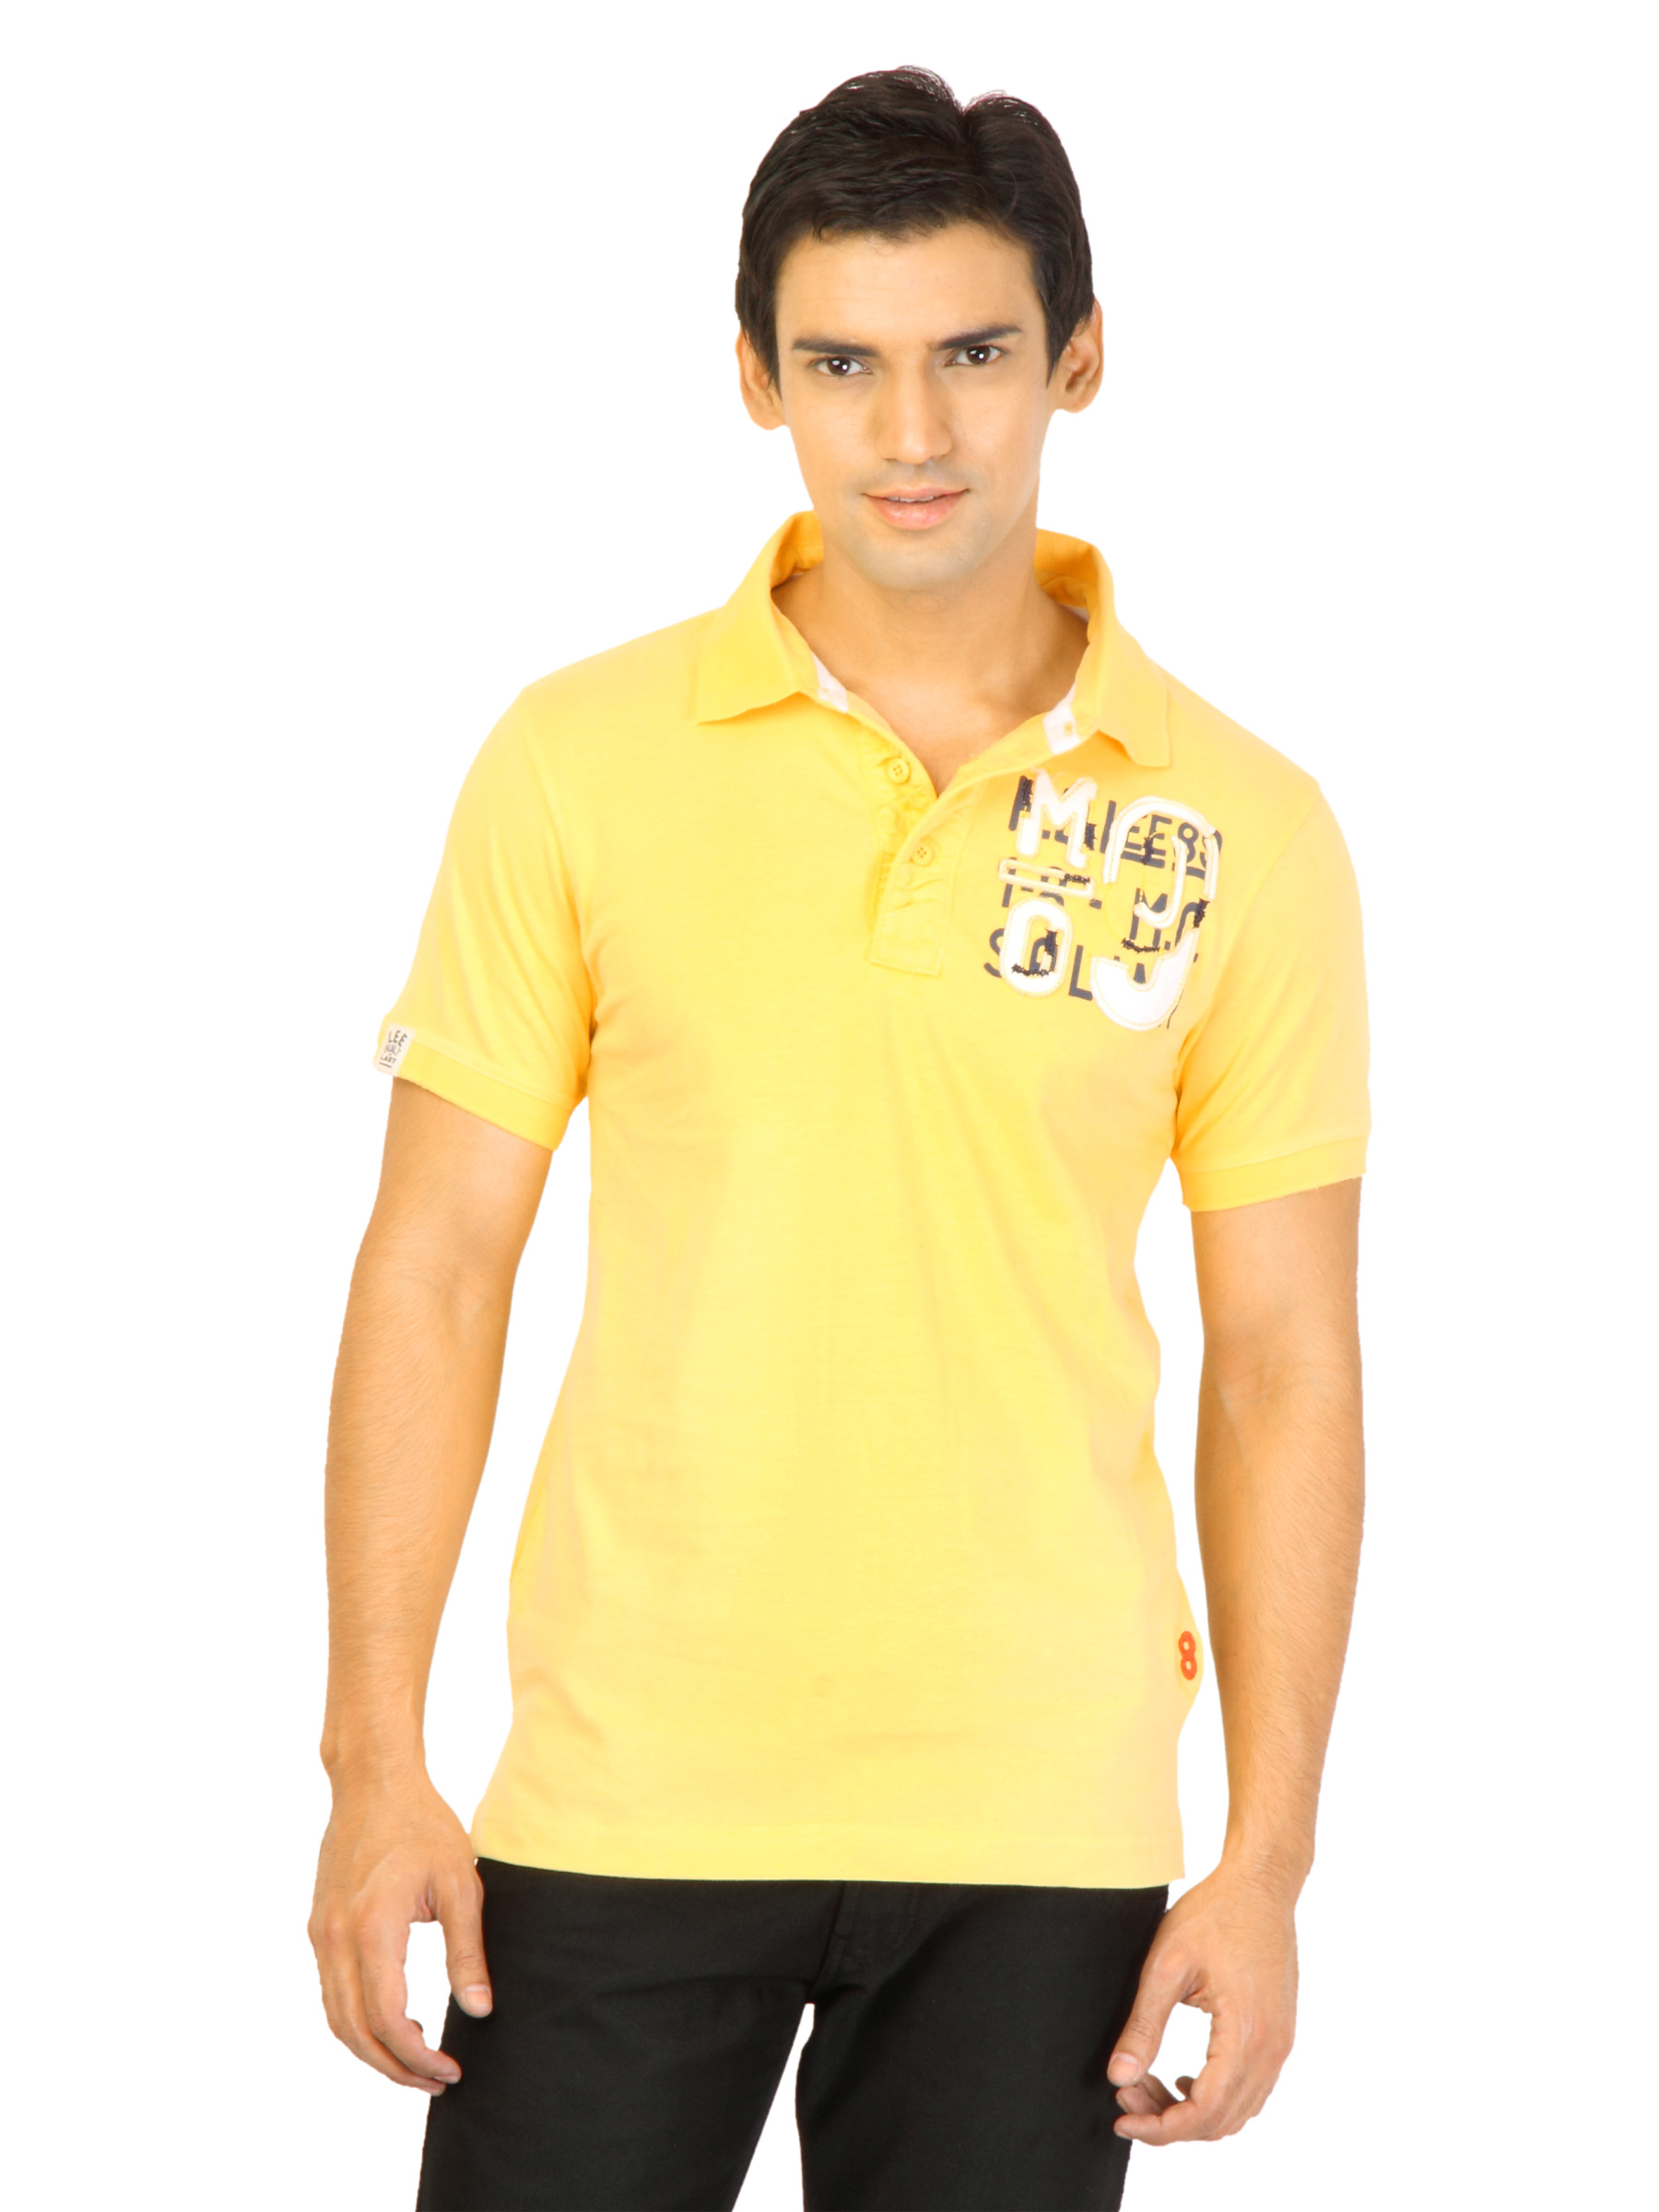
Lee Men Solid Yellow T-shirt
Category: Apparel / Topwear / Tshirts
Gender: Men
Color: Yellow
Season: Fall 2011
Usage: Casual